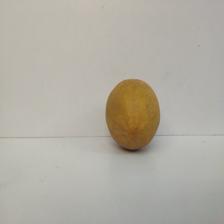
Size: Large